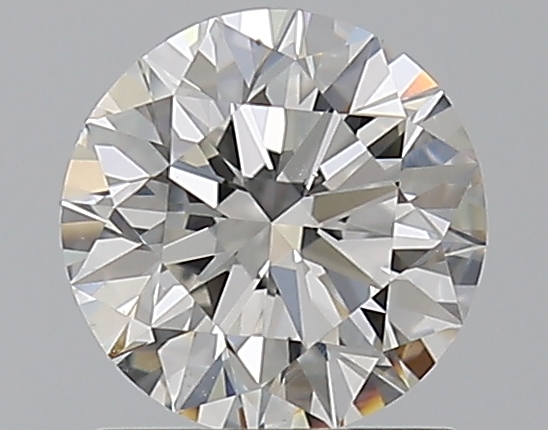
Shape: round
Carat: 1.01
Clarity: VS2
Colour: F
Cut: EX
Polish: EX
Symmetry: EX
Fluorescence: M
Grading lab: GIA
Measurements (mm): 6.4 x 6.43 x 3.98